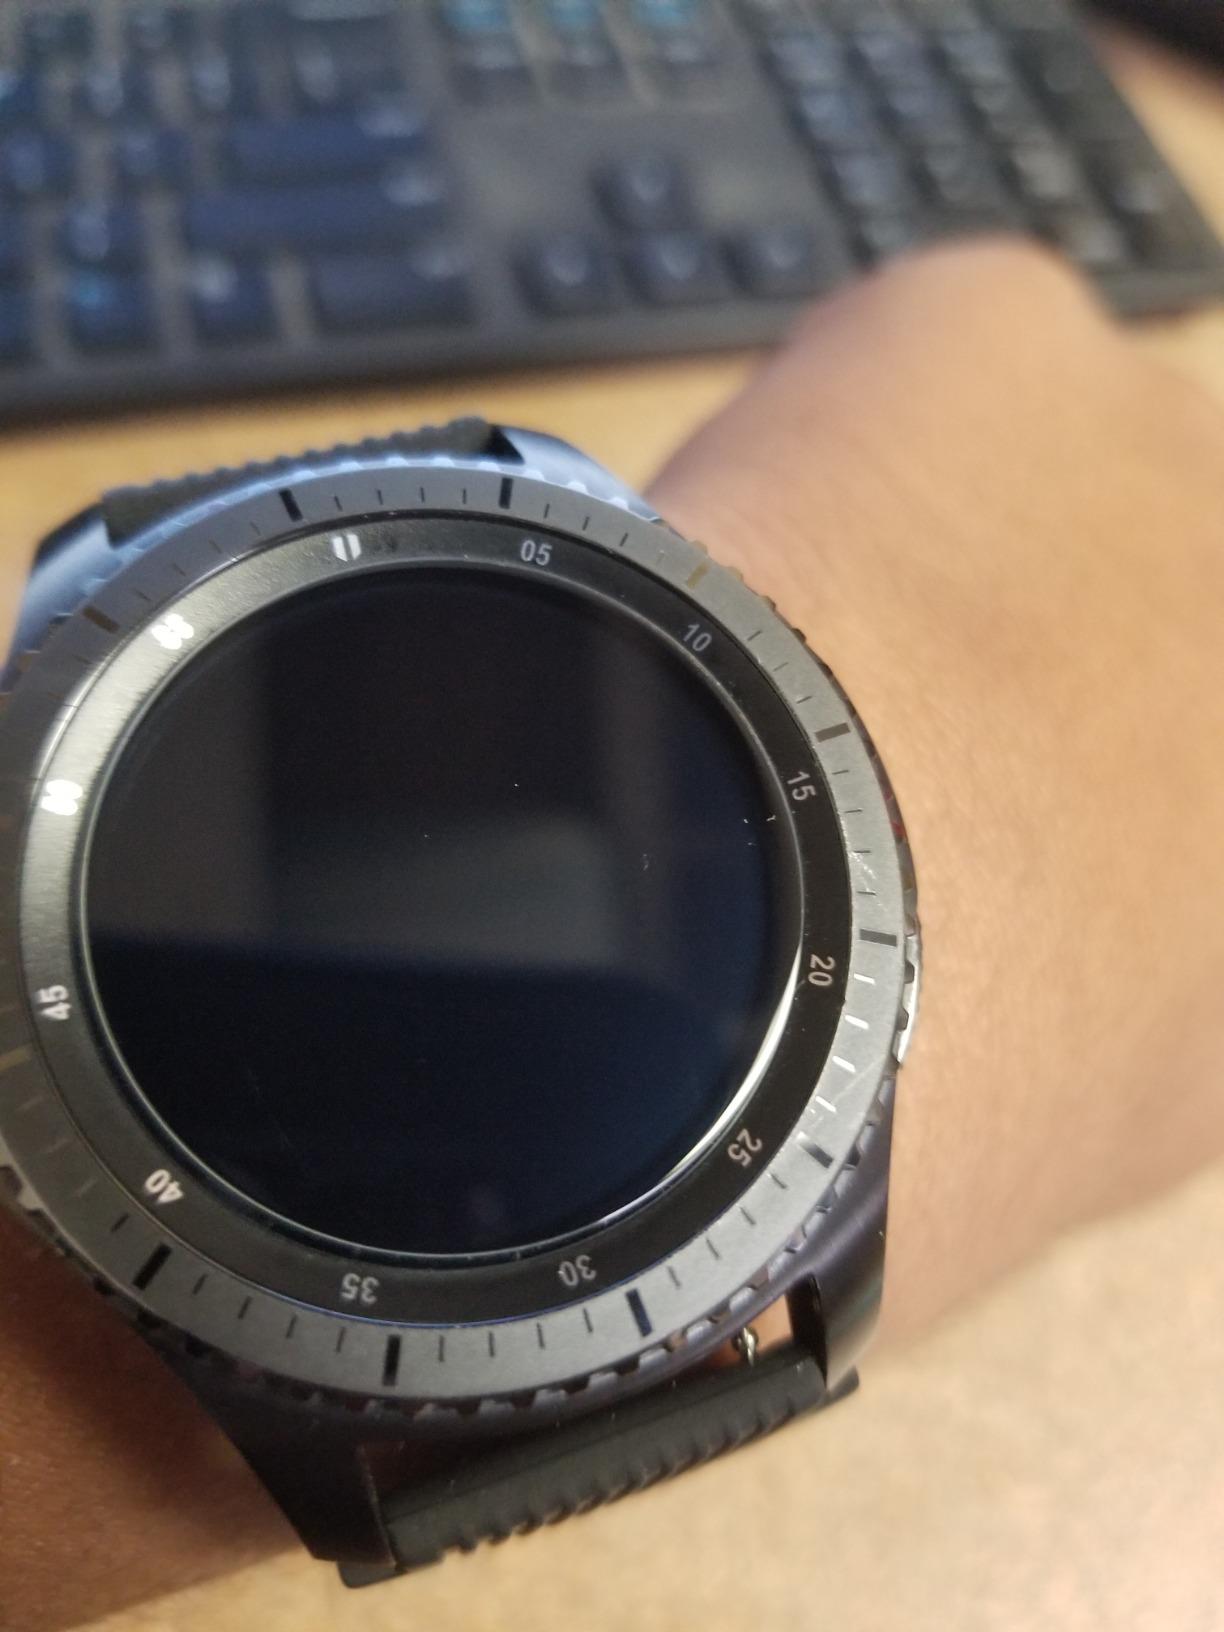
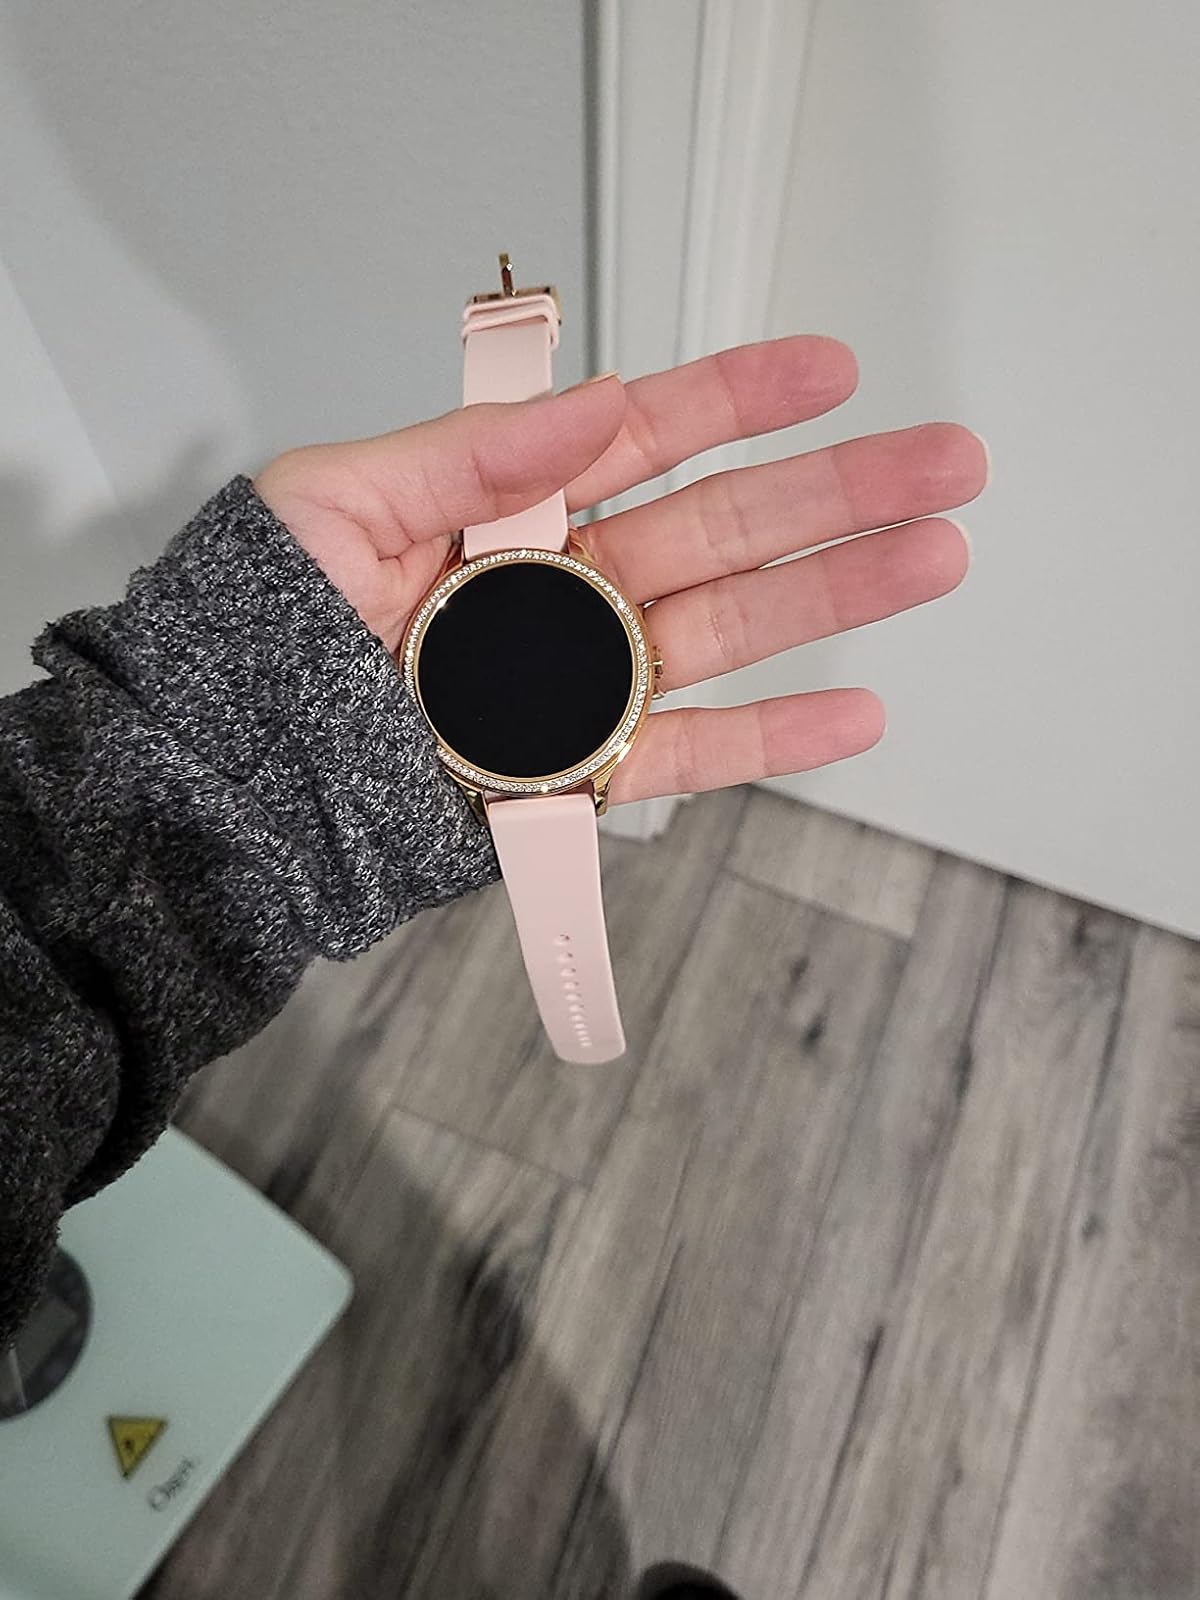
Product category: smartwatch
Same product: no